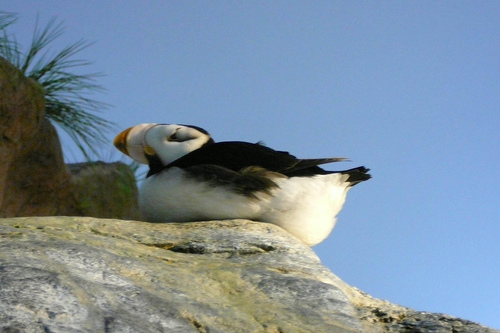
this beautiful bird has a white beak with an orange tip, black eyes, black crown, black wings, and a white belly.
the bird is white and black with feathered with a very thick colored beak
this bird has a wide white bill, a black crown, and a black throat.
this bird is black and white in color with a stubby beak, and black eye rings.
this larger bird has black and white feathers and a very large beak.
the large bird has white bottom feather and a short beak that is orange in color.
this bird has wings that are black and has a short billpuffy looking bird, with a short white bill with a yellow tip, white belly, black back and black and white wings.
this bird has a very big orange tipped bill with white around its eyes and white belly with black wings.
this bird has a very thick orange and white bill, with a white breast.
Species: Horned Puffin